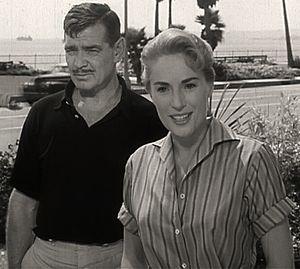
Mary LaRoche est une actrice et chanteuse américaine, née le 20 juillet 1920 à New York, morte le 9 février 1999 à Rochester.